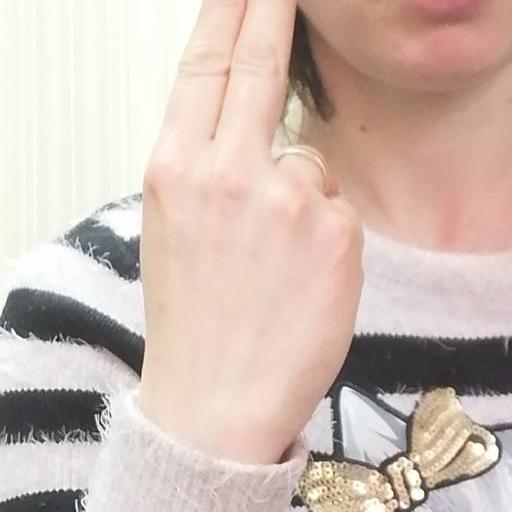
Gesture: two_up_inverted